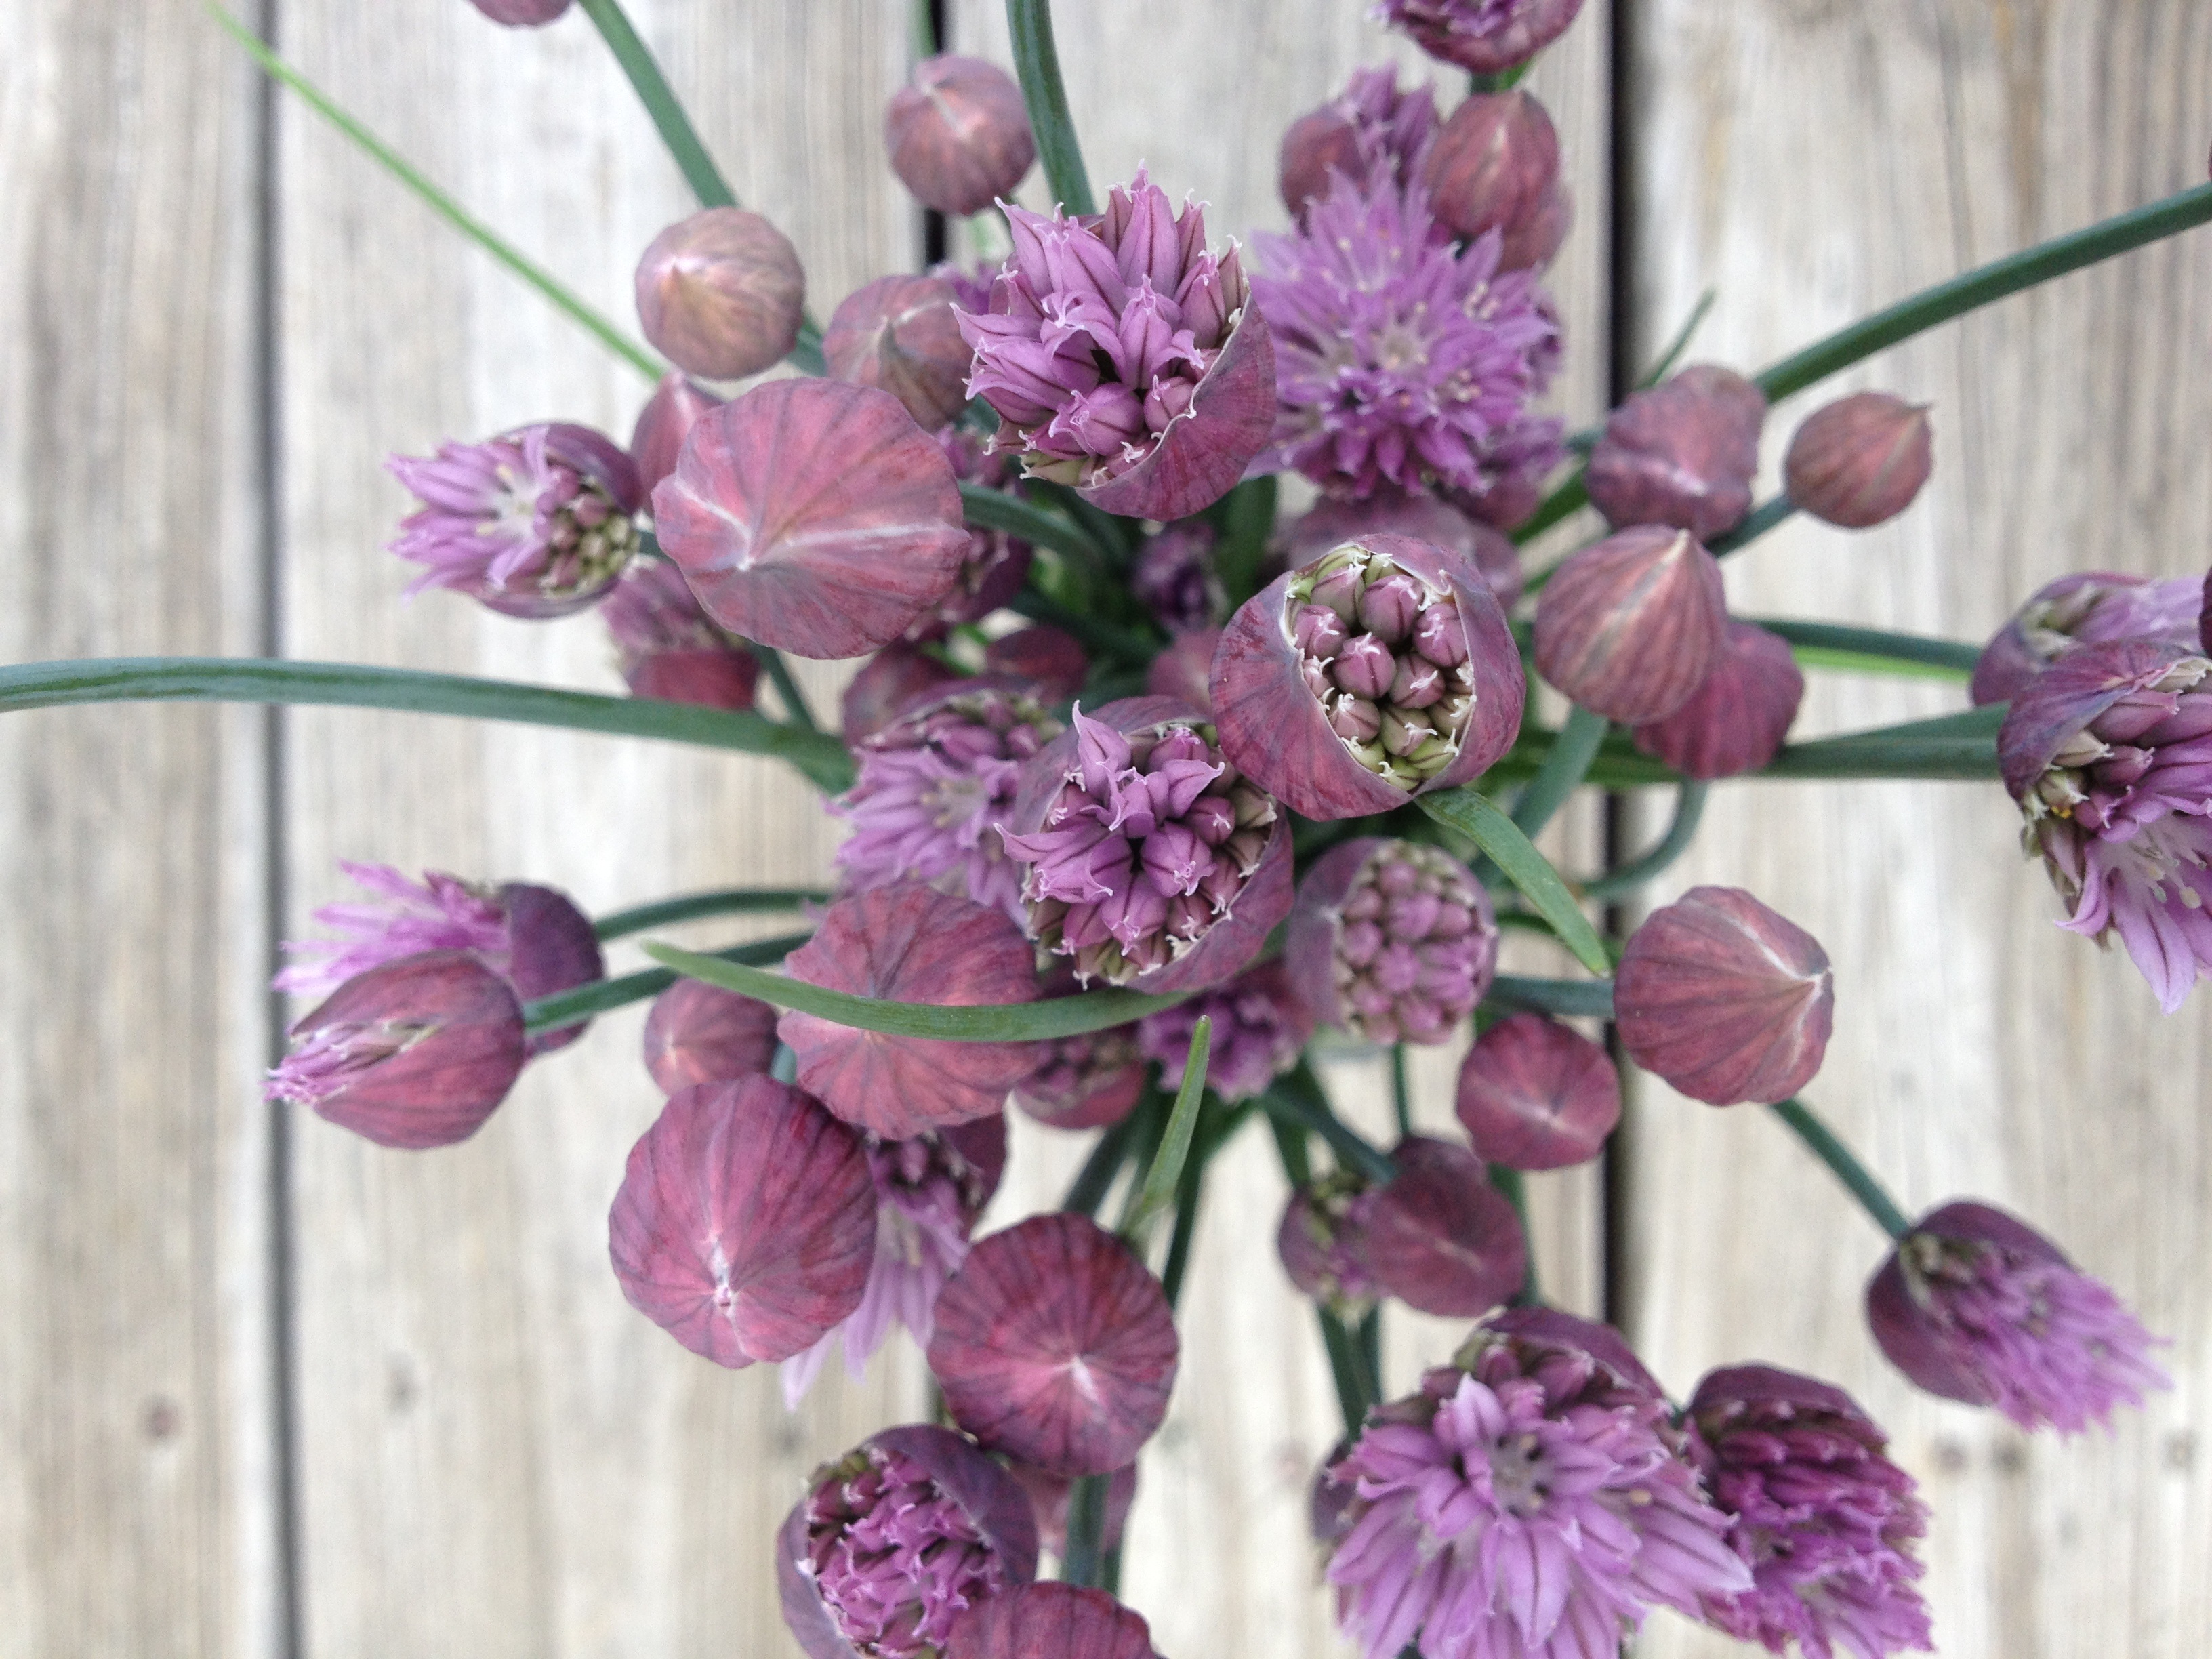
nature, blossom, plant, flower, purple, petal, bloom, bouquet, food, spring, herb, produce, vegetable, fresh, garden, flora, flowers, outdoors, blossoms, lilac, chives, floristry, organic, flowering plant, flower bouquet, cut flowers, floral design, land plant, flower arranging